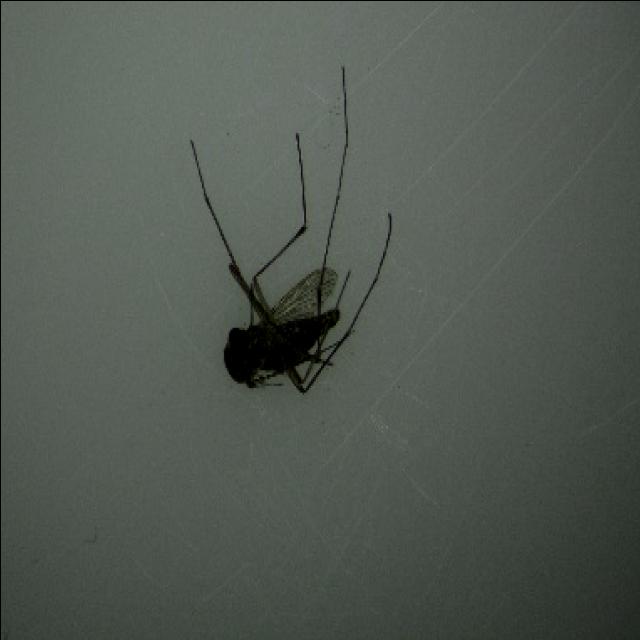
Species: culex_tritaeniorhynchus